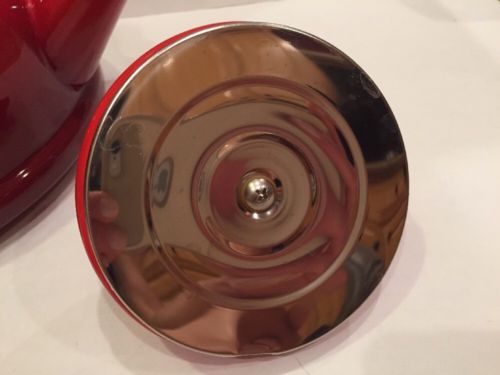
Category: kettle